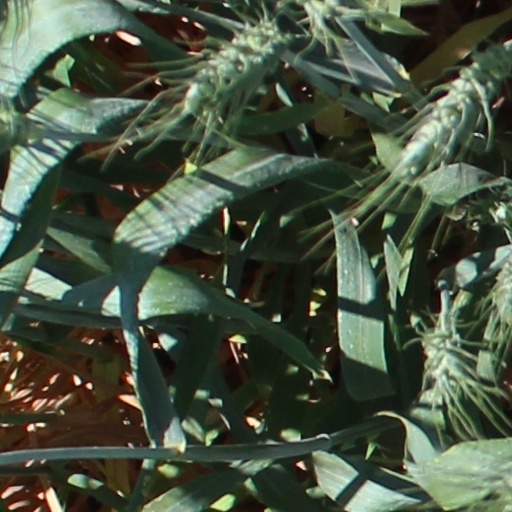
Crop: wheat